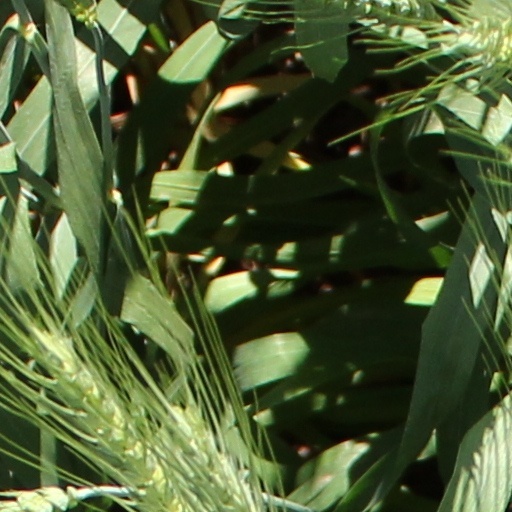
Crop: wheat